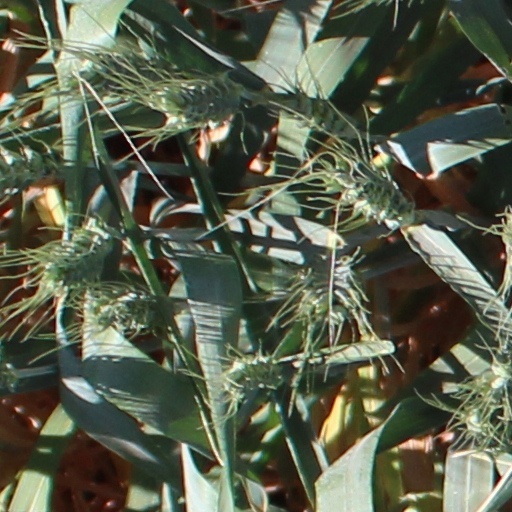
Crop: wheat